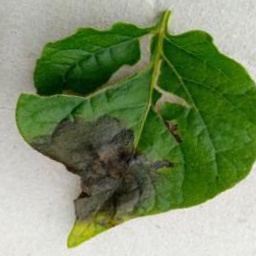
Etiqueta: Late Blight